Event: Nepal Earthquake
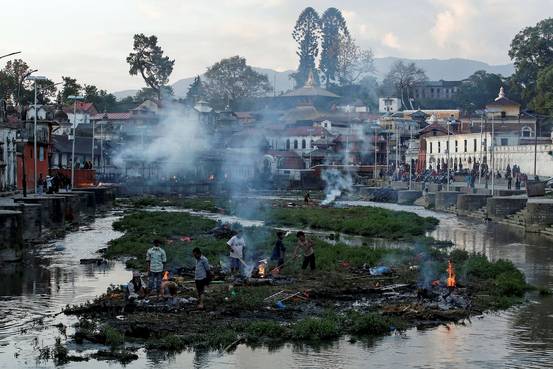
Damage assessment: damage